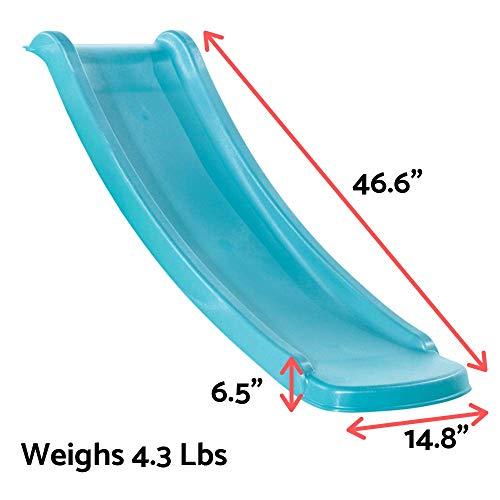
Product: Blue Rabbit Play Outdoor Toddler Slide, 4 Feet, Turquoise
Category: Toys & Games | Sports & Outdoor Play | Play Sets & Playground Equipment
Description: Measures 46.6 by 14.8 by 6.5 inches L x W x D; weighs 4.3 pounds.
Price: $115.89
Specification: ProductDimensions:46.6x14.8x6.5inches|ItemWeight:4pounds|ShippingWeight:4.3pounds(Viewshippingratesandpolicies)|DomesticShipping:ItemcanbeshippedwithinU.S.|InternationalShipping:Thisitemisnoteligibleforinternationalshipping.LearnMore|ASIN:B074SRW64K|Itemmodelnumber:4001-07-001|Manufacturerrecommendedage:36months-10years